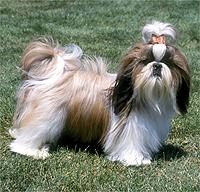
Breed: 203-n000021-Tibetan_terrier